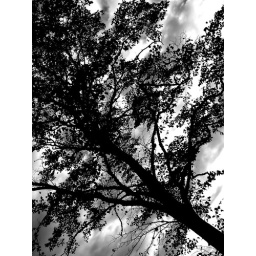
A tree in black and white